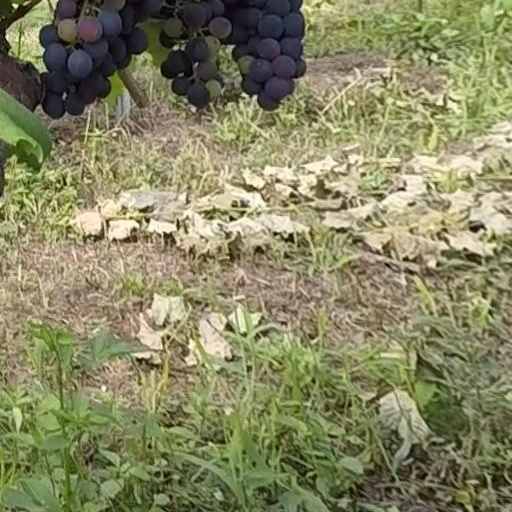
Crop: grape